Waldensians

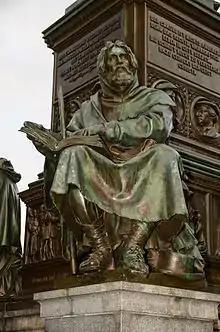
Statue of Peter Waldo at the Luther Monument in Worms

Most modern knowledge of the medieval history of the Waldensians originates almost exclusively from the records and writings of the Roman Catholic Church, the same body that was condemning them as heretics. Because of "the documentary scarcity and unconnectedness from which we must draw the description of Waldensian beliefs", much of what is known about the early Waldensians comes from reports like the "Profession of faith of Valdo of Lyon" (1180); by Durando d'Osca (c.1187–1200); and the "Rescriptum" of Bergamo Conference (1218).